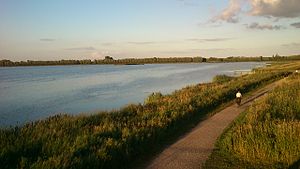
Egå Engsø
Egå Engsø. Udsyn over den østlige ende fra fugletårnet.
Egå Engsø. Udsyn over den østlige ende fra fugletårnet.
Egå Engsø er et resultat af en politisk beslutning i det daværende Århus Amtsråd.